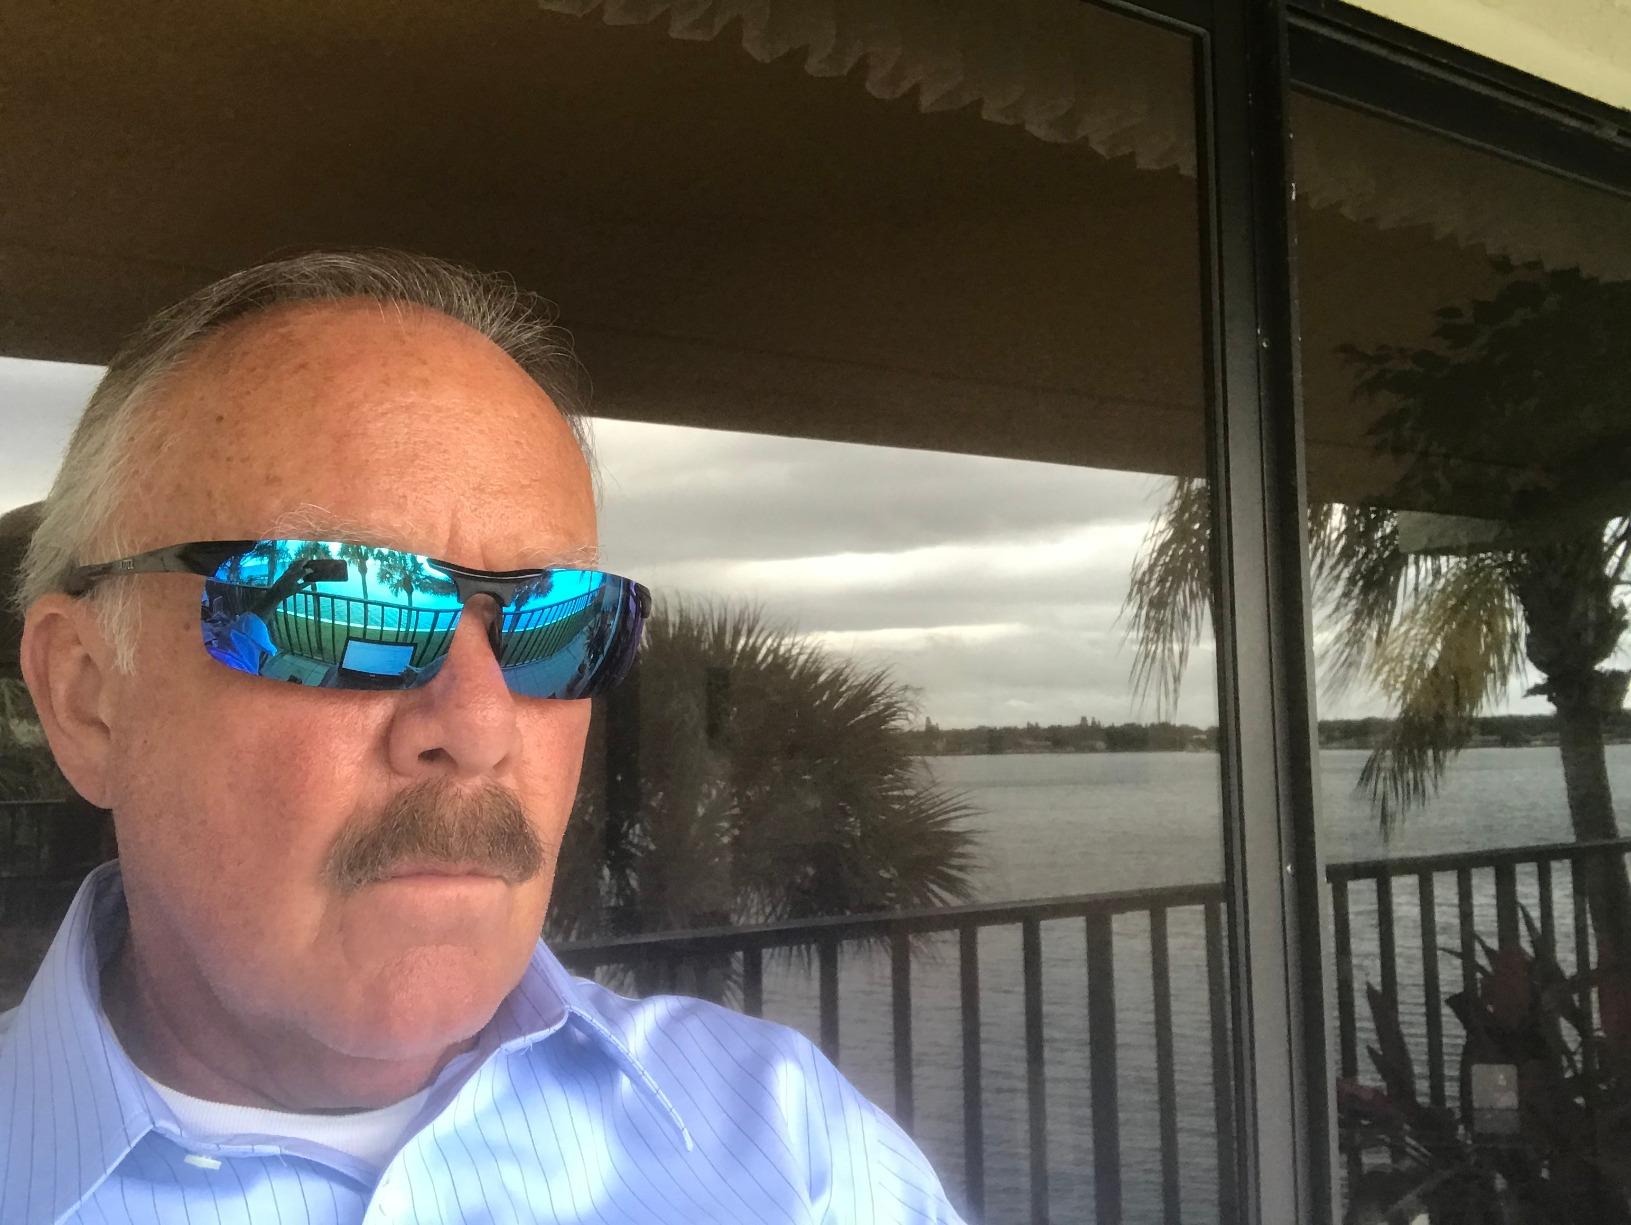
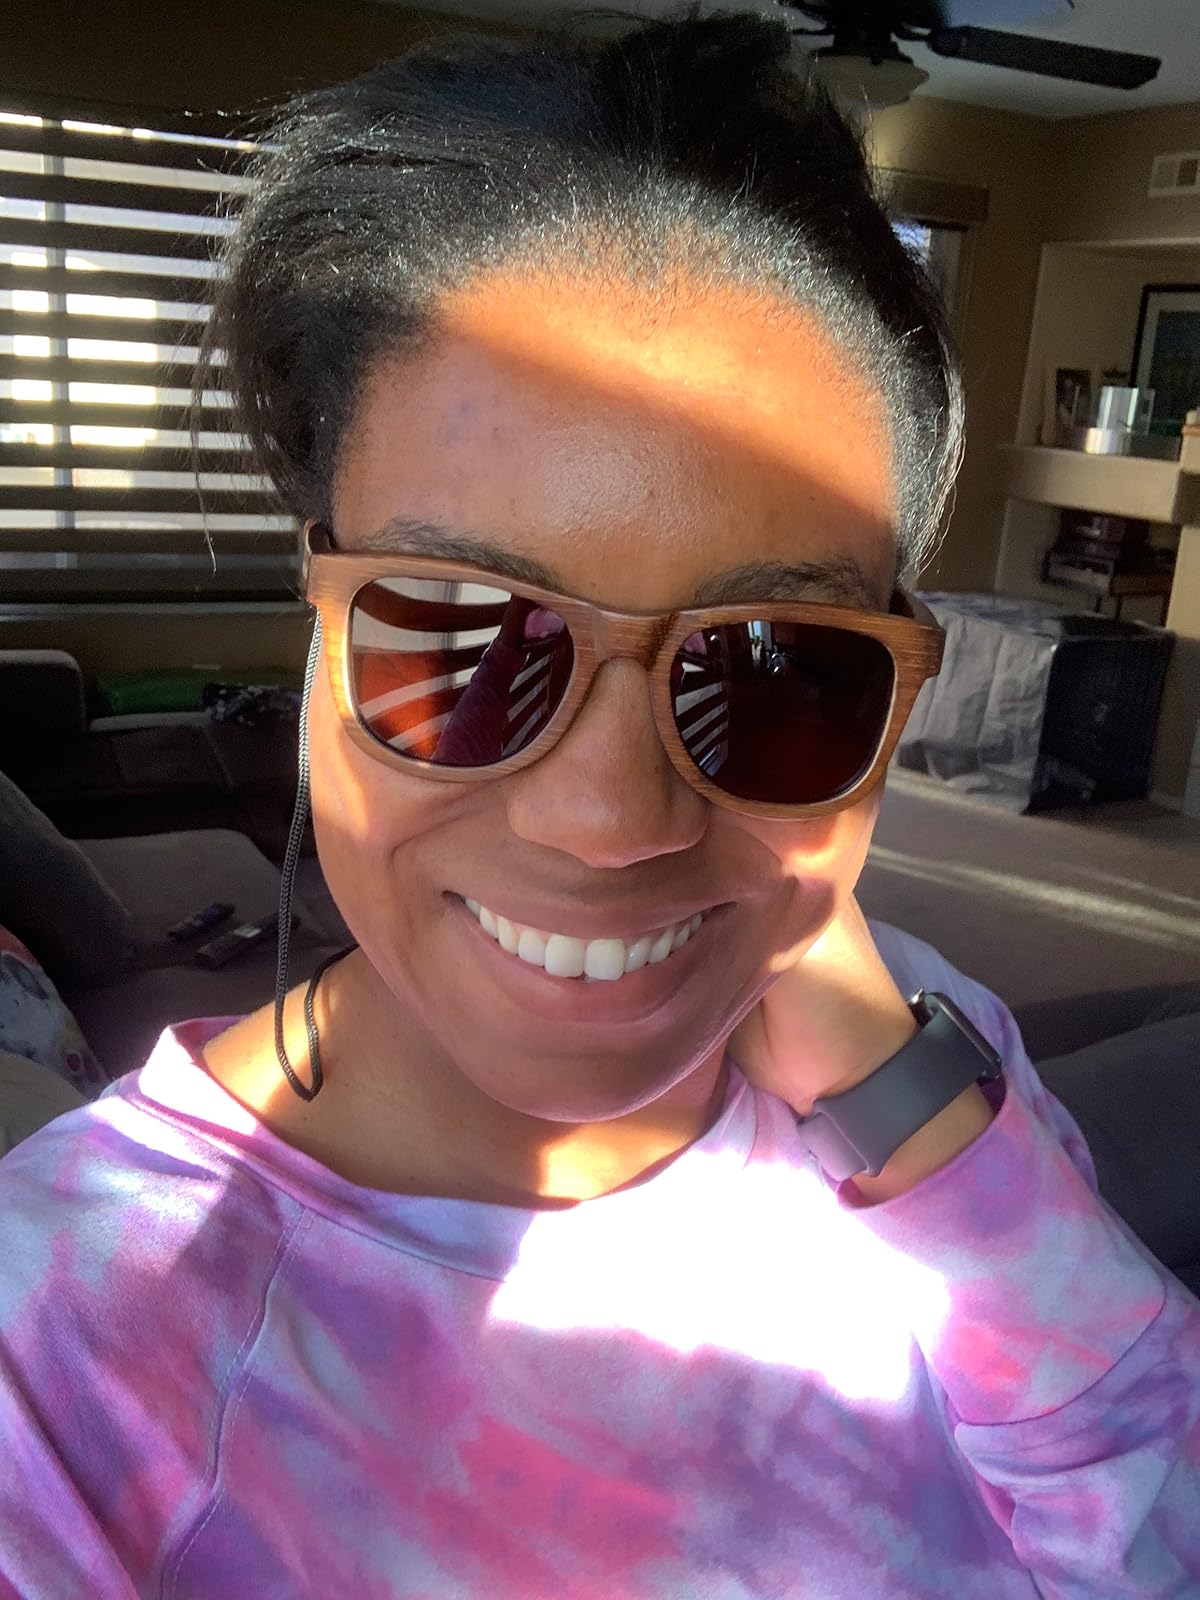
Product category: accessories_sunglasses
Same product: no